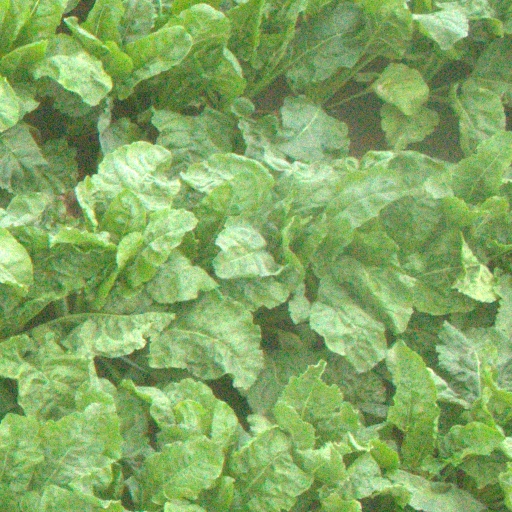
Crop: sugar beet